The Craft: Legacy

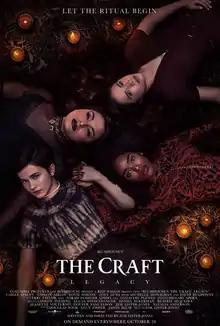
VOD release poster

The Craft: Legacy, also known as Blumhouse's The Craft: Legacy, is a 2020 American supernatural horror film written and directed by Zoe Lister-Jones. A legacy sequel to "The Craft" (1996), the film stars Cailee Spaeny, Gideon Adlon, Lovie Simone, and Zoey Luna as four teenage girls who practice witchcraft as a coven. Additional cast includes Nicholas Galitzine, Michelle Monaghan, and David Duchovny, with Fairuza Balk making a cameo appearance.